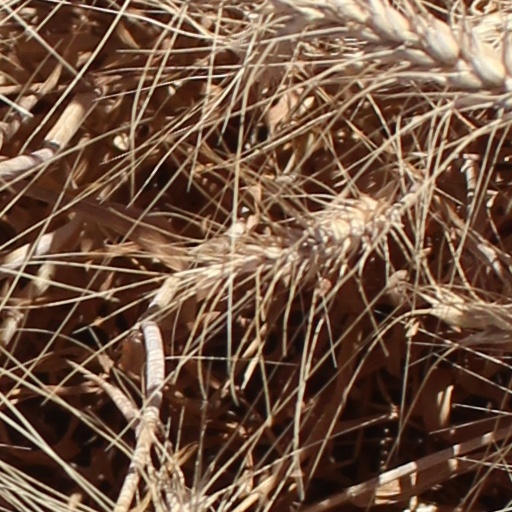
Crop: wheat